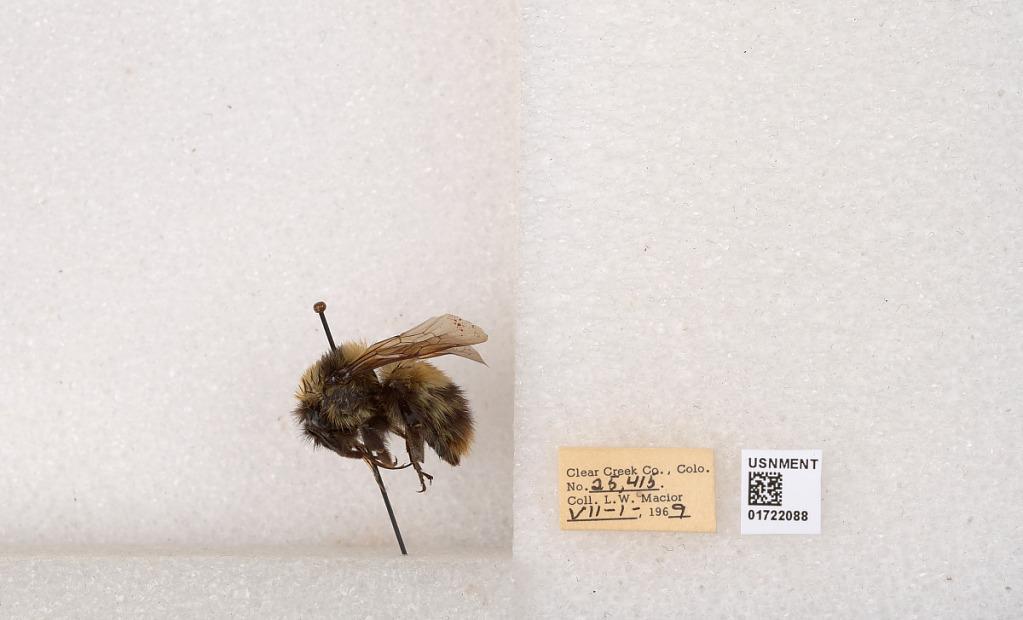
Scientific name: Bombus kirbyellus
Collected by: L. Macior
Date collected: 1969-7-1
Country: United States
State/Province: Colorado
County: Clear Creek
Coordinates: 39.6891, -105.644